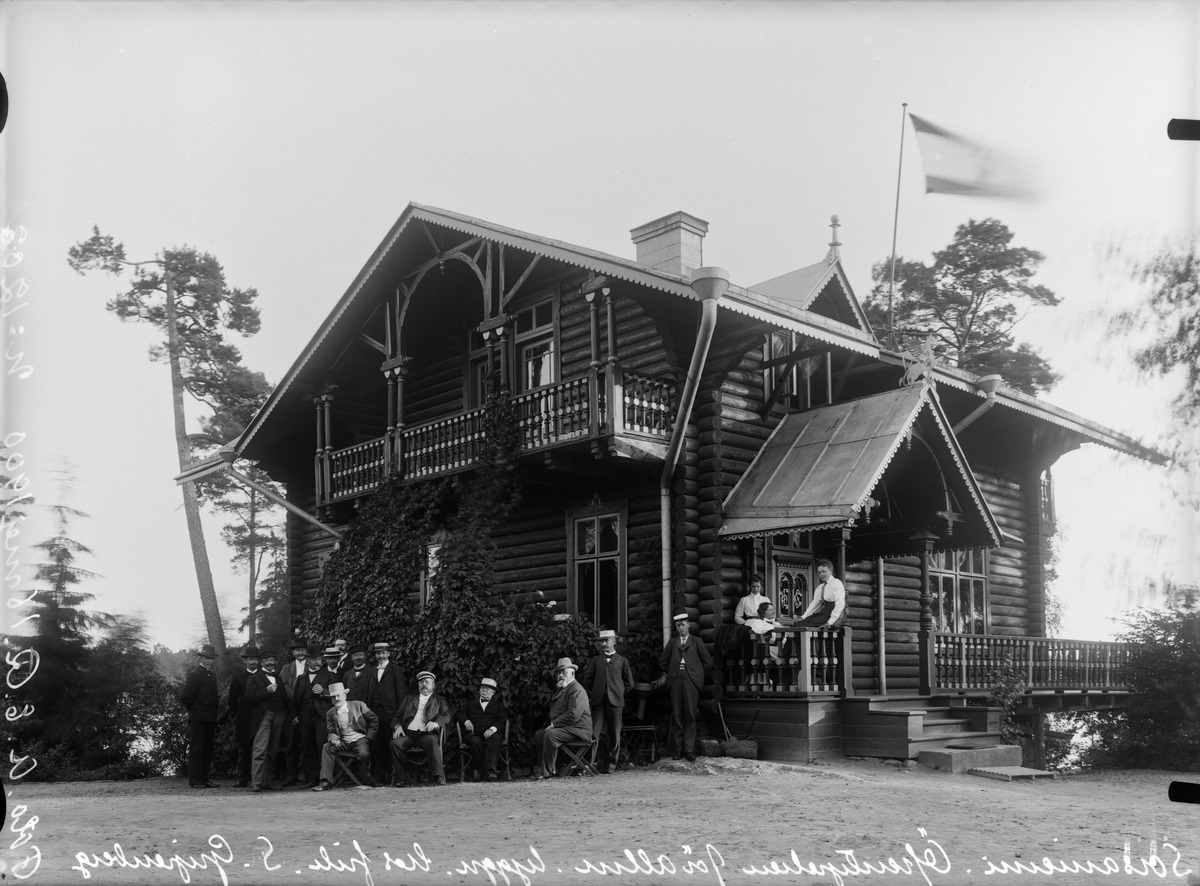
Herttoniemi, Sorsaniemi
sisällön kuvaus: Herttoniemi, Sorsaniemi. Yleisten rakennusten ylihallituksen (vsta 1936 Rakennushallitus) henkilökunta vierailulla ylijohtaja vapaaherra Sebastian Gripenbergin huvilalla. Huvilan arkkitehti Sebastian Gripenberg. mustavalkoinen
Kuvaaja: Rosenbröijer, A.E., valokuvaaja
Ajankohta: kuvausaika 10.08.1904
Paikka: Suomi, Uusimaa, Helsinki, Herttoniemi Helsinki, Herttoniemenranta Helsinki, Sorsaniemi. Sorsavuori
Aiheet: Gripenberg, Sebastian Odert, Rakennushallitus, puurakennukset hirsirakennukset, huvilat, arkkitehtuuri, arkkitehdit, valtionhallinto, keskushallinto, keskusvirastot, miehet, naiset, pukeutuminen, vaatteet puvut, päähineet, jalkineet, viikset, parrat, kalusteet pihakalusteet tuolit, puut, silmälasit, vierailut, ryhmät, parvekkeet, aidat, kuistit